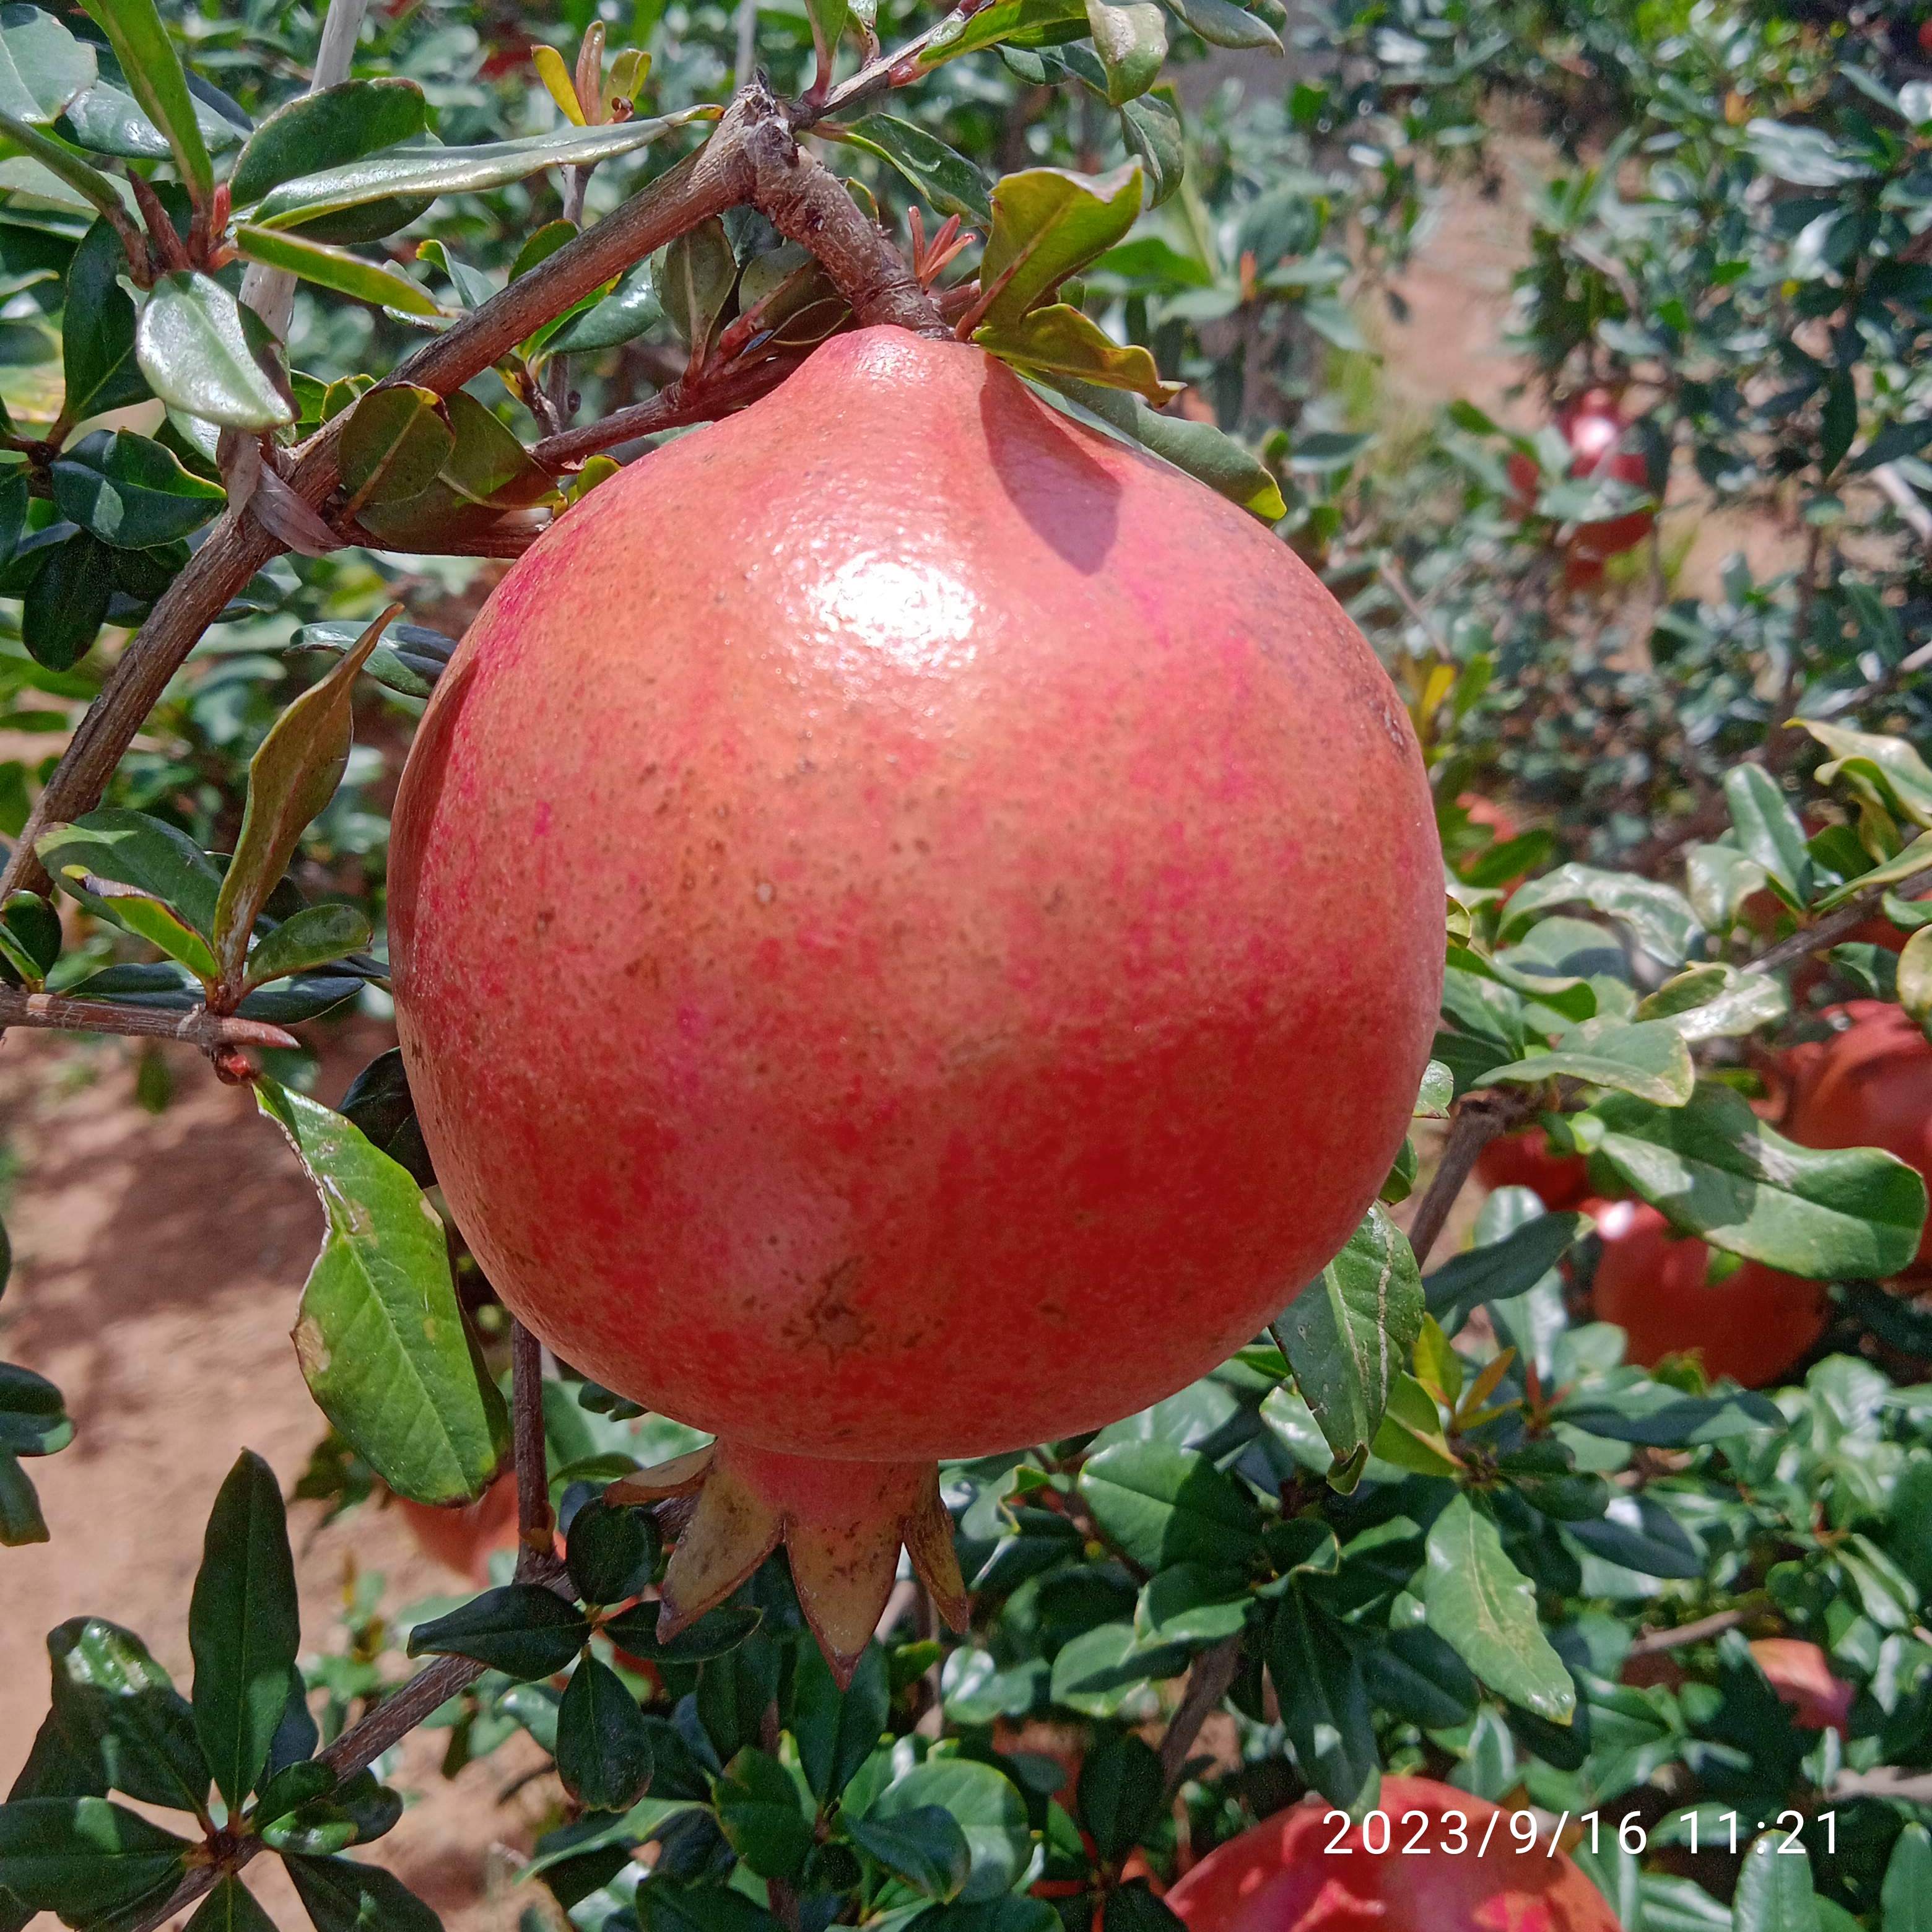
Label: Healthy